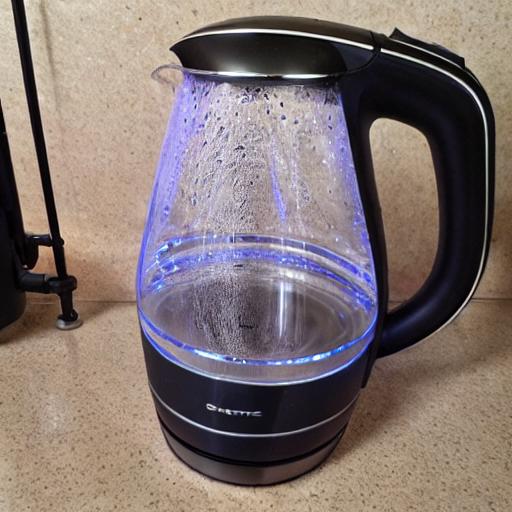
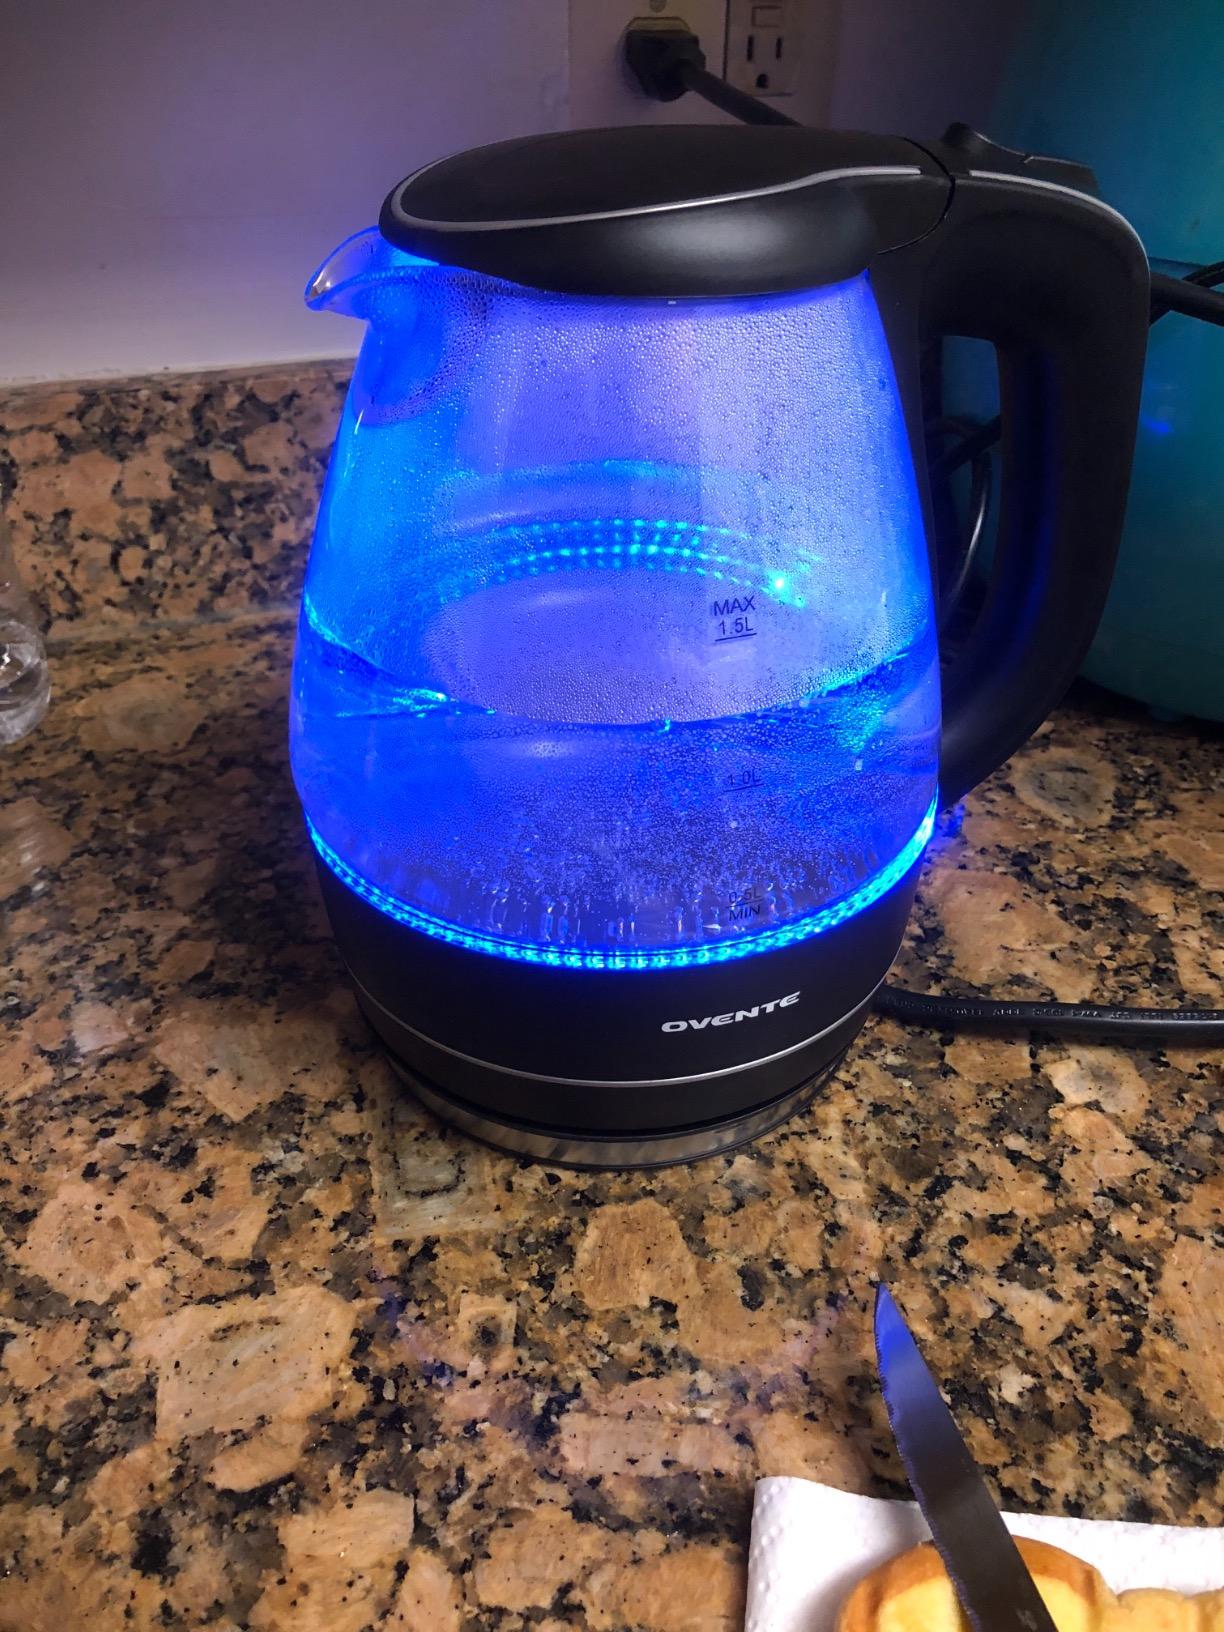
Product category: items_kettle
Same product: no